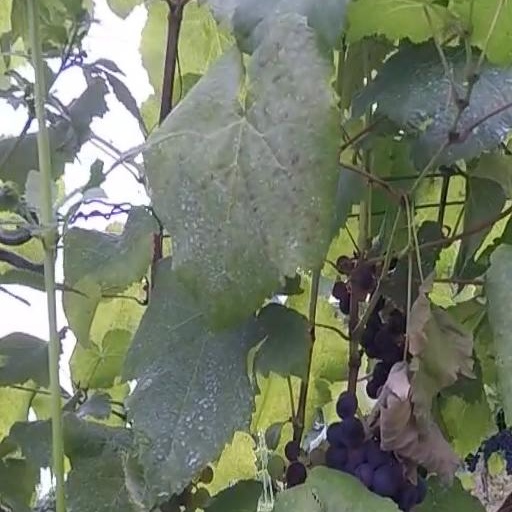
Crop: grape